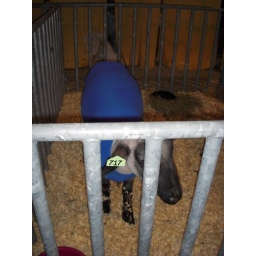
sheep in sheeps clothing